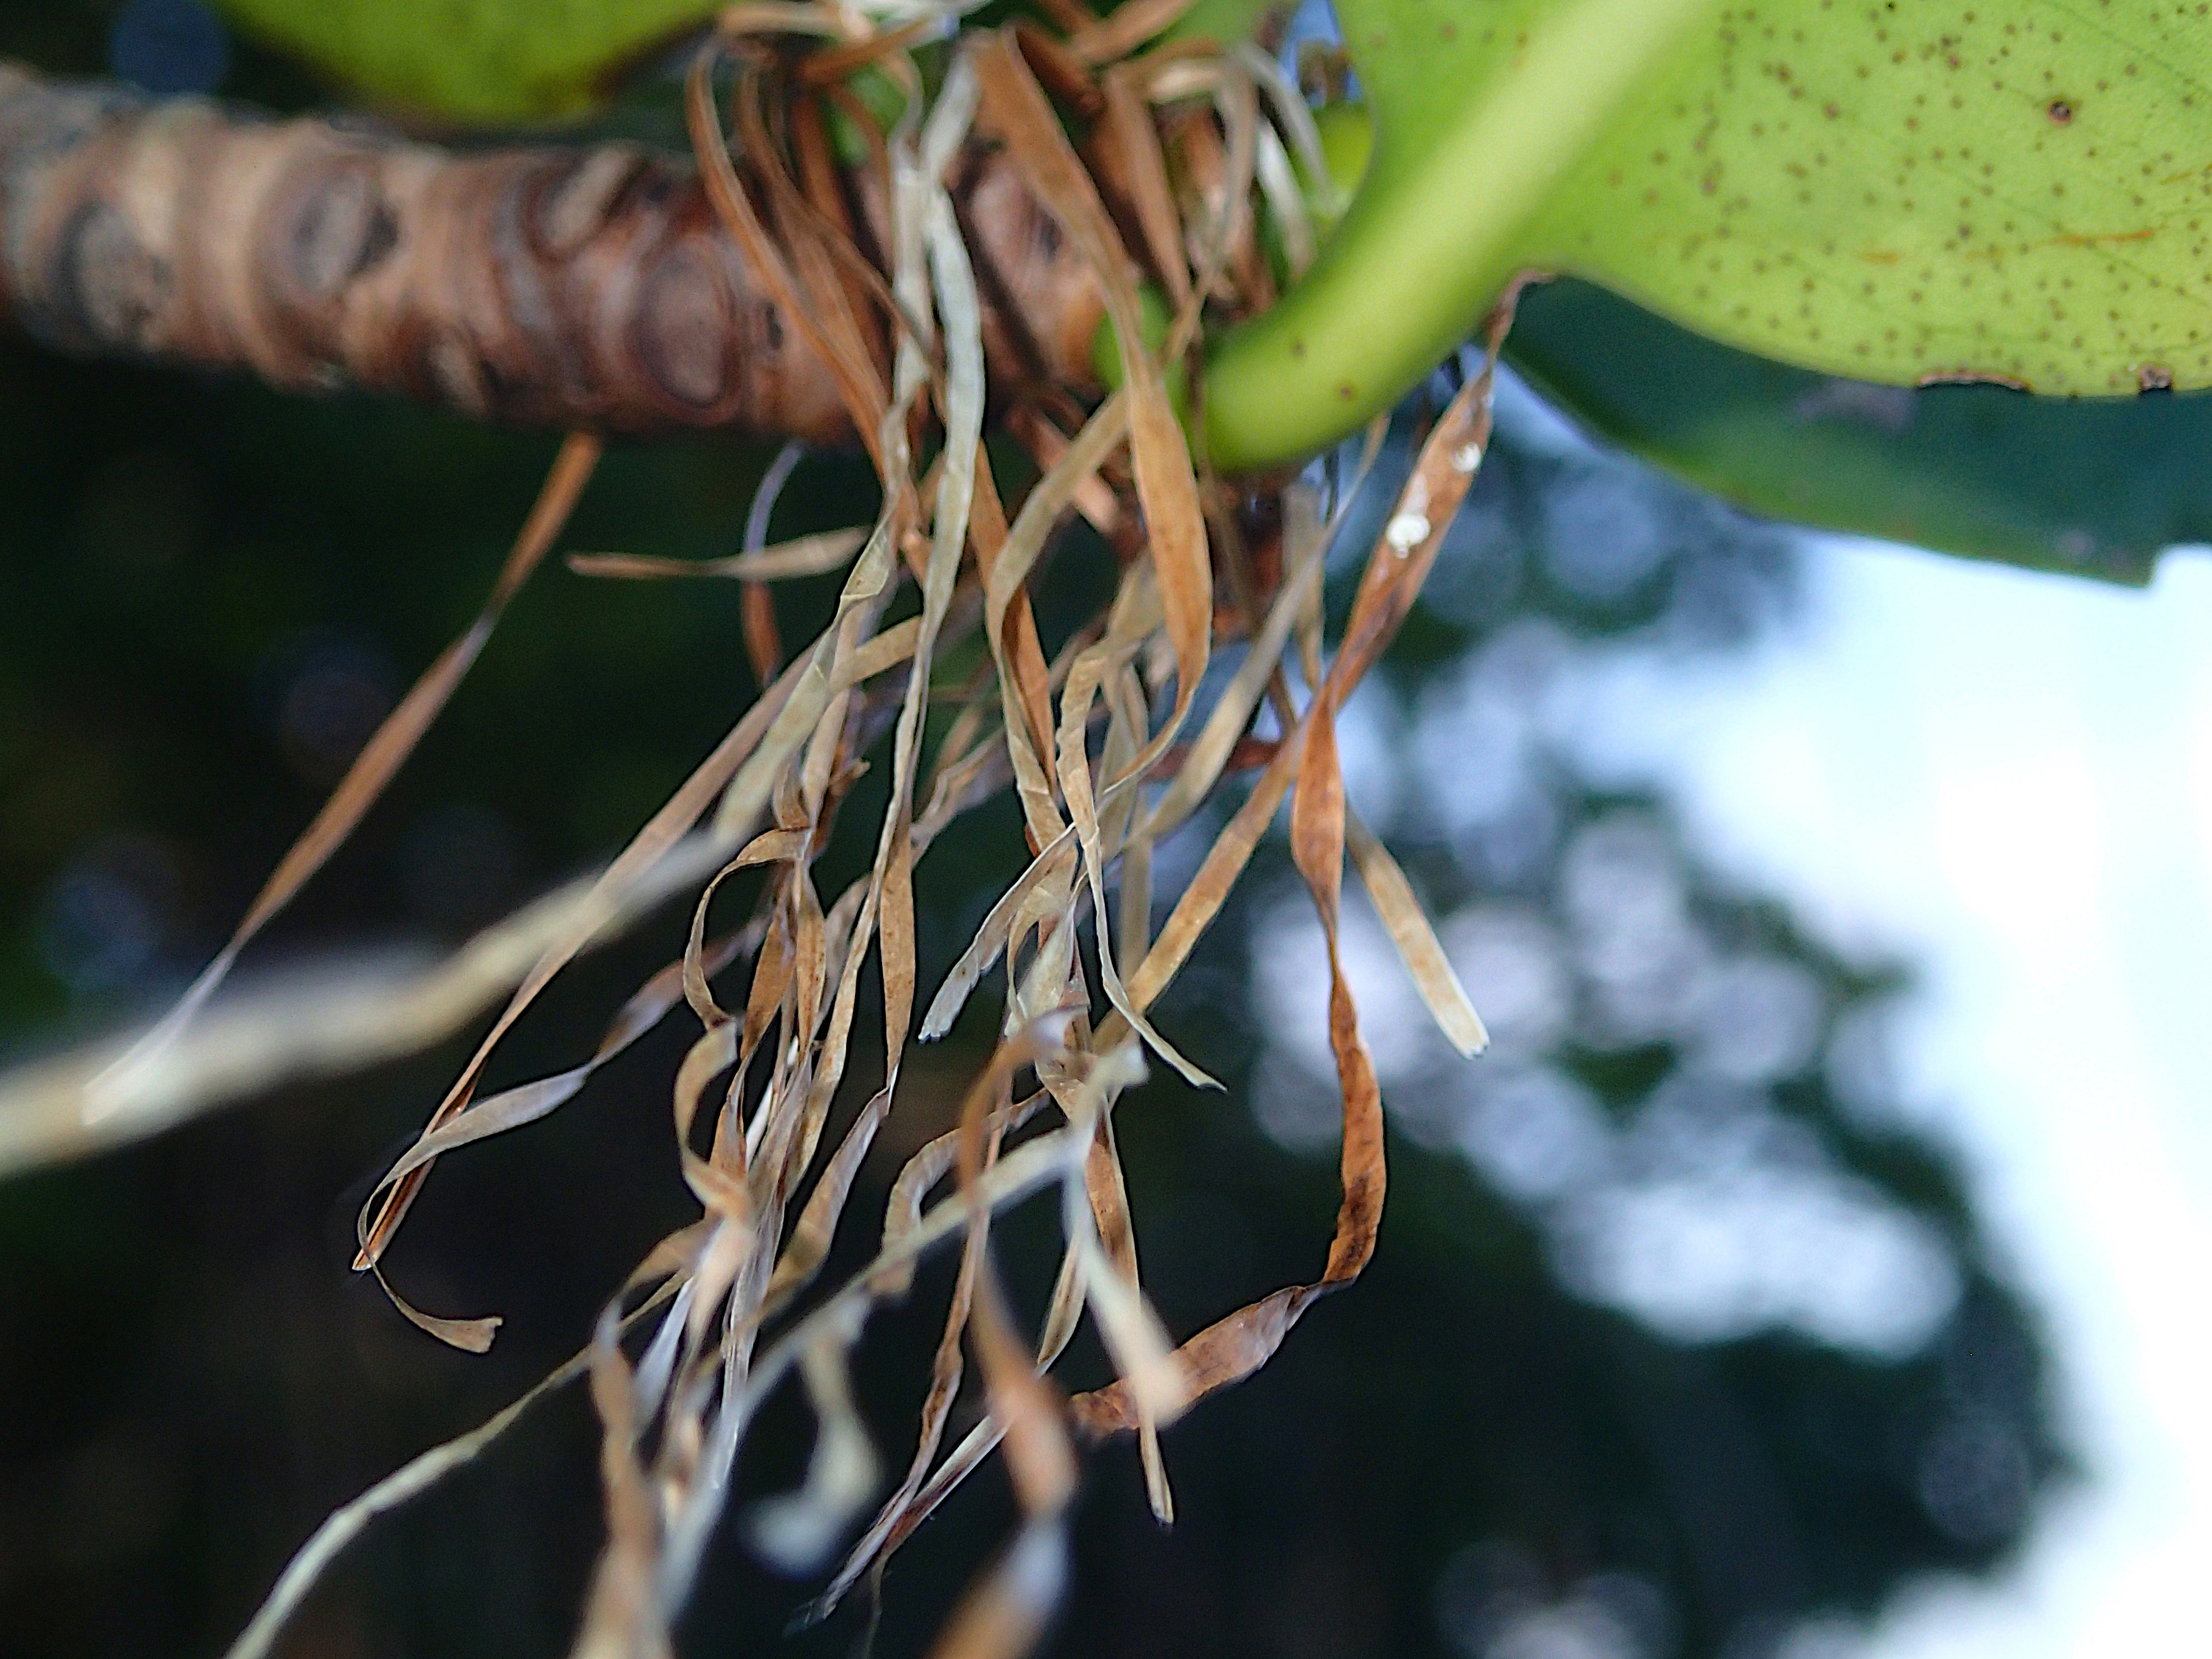
tree, nature, branch, plant, leaf, flower, green, produce, botany, flora, twig, close up, shrub, macro photography, flowering plant, plant stem, woody plant, land plant, thorns spines and prickles